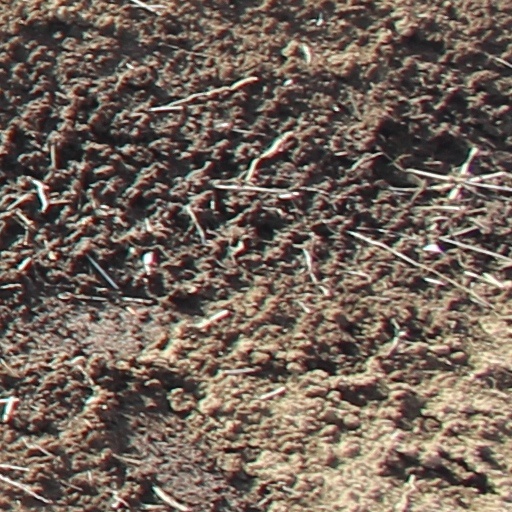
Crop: wheat